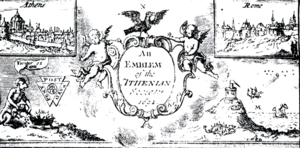
La littérature de la Restauration anglaise est la littérature britannique produite de 1660 à 1689 en Angleterre, en Écosse, au Pays de Galles et en Irlande. L'expression fait référence à un ensemble d'œuvres au style relativement homogène, écrites dans le contexte de la Restauration anglaise et de l'avènement de Charles II d'Angleterre, à la suite de la disparition d'Oliver Cromwell.